2011 Crosstown Shootout brawl

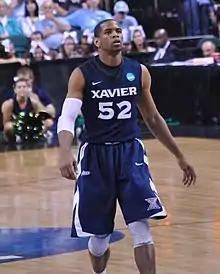
Tu Holloway

With 18.6 seconds remaining, Xavier's Tu Holloway scored a layup to give the Musketeers the 76–53 lead. As Holloway walked to the other end of the court, he began shouting at the Bearcat bench, bringing UC's Ge'Lawn Guyn over to confront him and triggering an argument between both men. As Guyn reached for Holloway's throat, Xavier's Dezmine Wells intervened by pushing Guyn to the floor, causing UC's Yancy Gates to throw the ball at Holloway's head and both benches to empty. In the ensuing fight, Gates punched Xavier's Kenny Frease in the face, opening up a large cut under Frease's left eye and knocking him to the ground. As Frease tried to crawl away from the crowd, UC's Cheikh Mbodj stomped on the back of his head. Ellis threw a punch at Lyons, causing him and Wells to throw several back before coaches got in between them. This brought Gates over, who began shouting and throwing more punches at a Xavier backup, until Xavier assistant Aaron Williams and Lyons calmed him down. Referees Michael Roberts, Jeff Anderson, and Tony Crisp ended the game with 9.4 seconds remaining, giving Xavier the 76–53 win. UC's Gates and Mbodj, and Xavier's Wells, were retroactively ejected from the game for fighting. Under National Collegiate Athletic Association (NCAA) rules, these players were suspended for their next game, a sanction that could not be appealed.